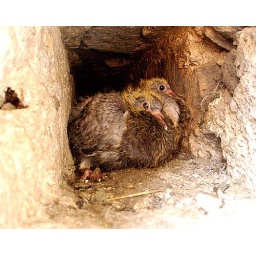
Baby pigeons in the wall of Conwy castle